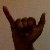
The image shows a hand gesture representing the letter 'Y' in Indian Sign Language.